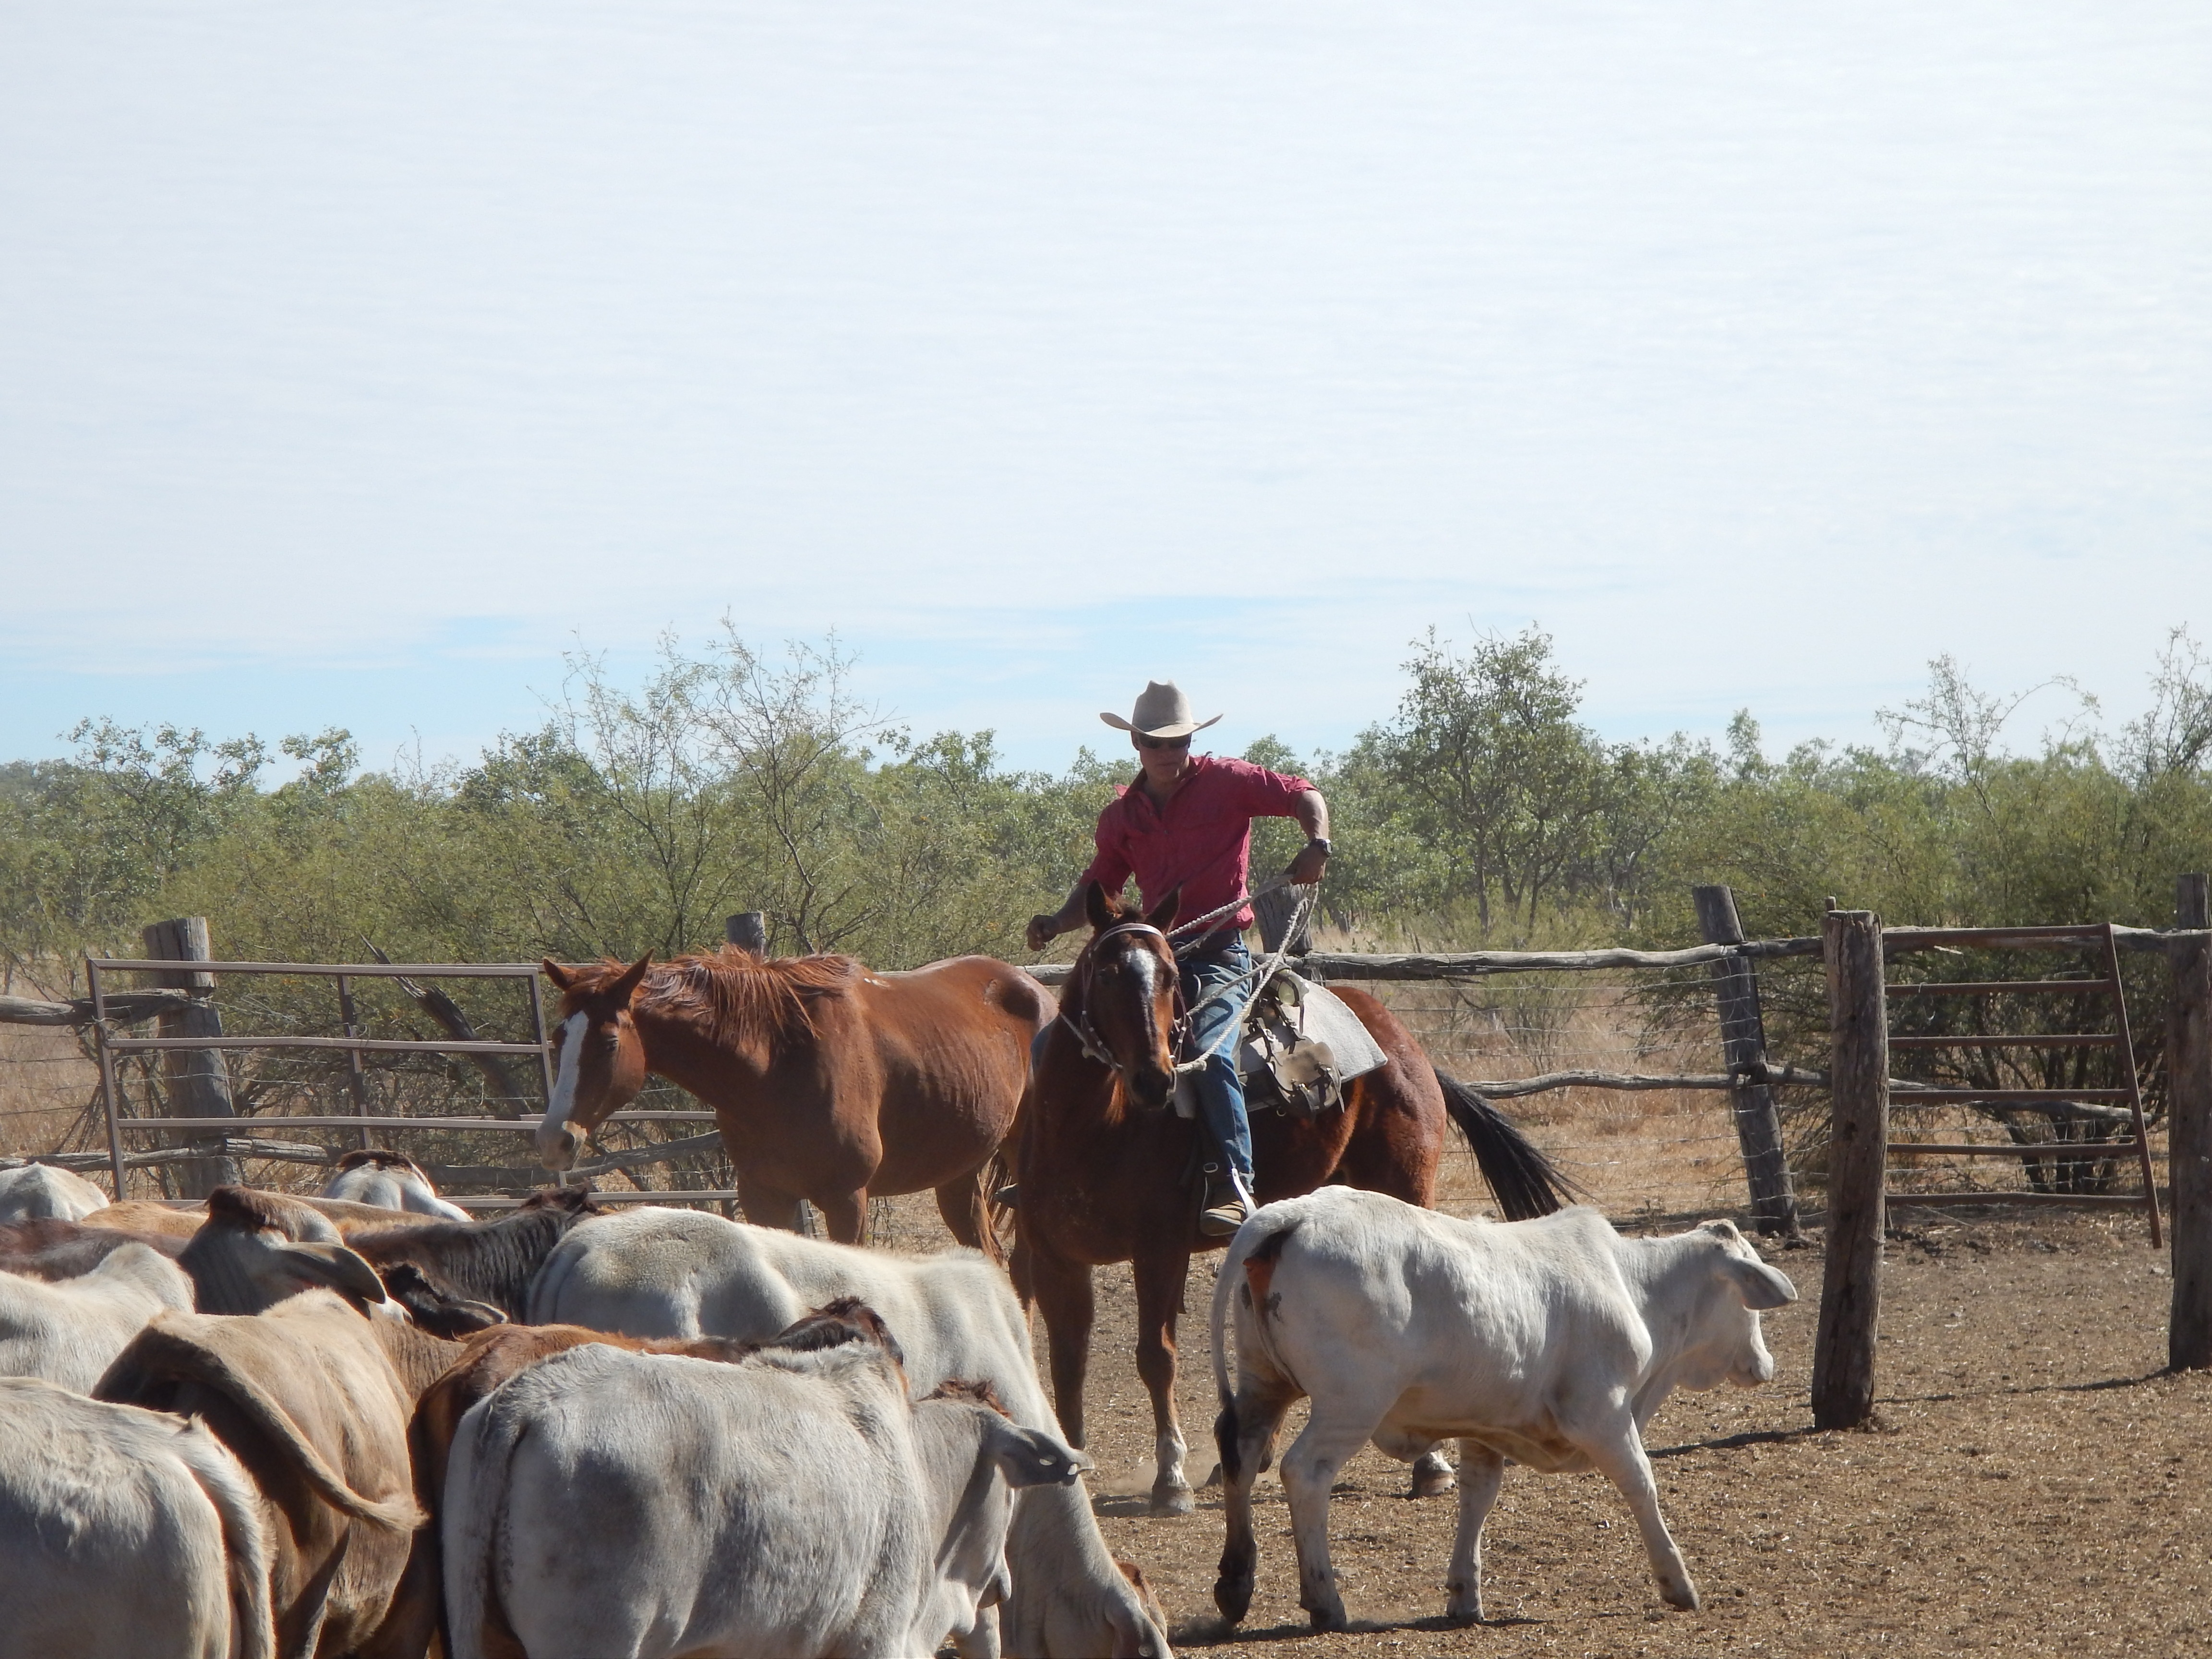
nature, farm, country, rider, bush, herd, pasture, ranch, horse, activity, australia, cowboy, mare, outback, pack animal, cattlemen, cattle like mammal, horse like mammal, mustang horse